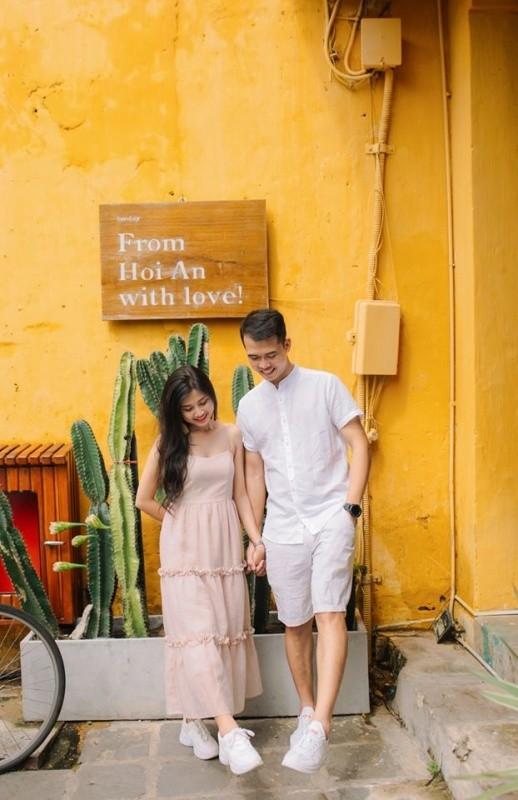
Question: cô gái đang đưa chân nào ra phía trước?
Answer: cô gái đang đưa chân trái ra phía trước